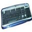
Label: keyboard